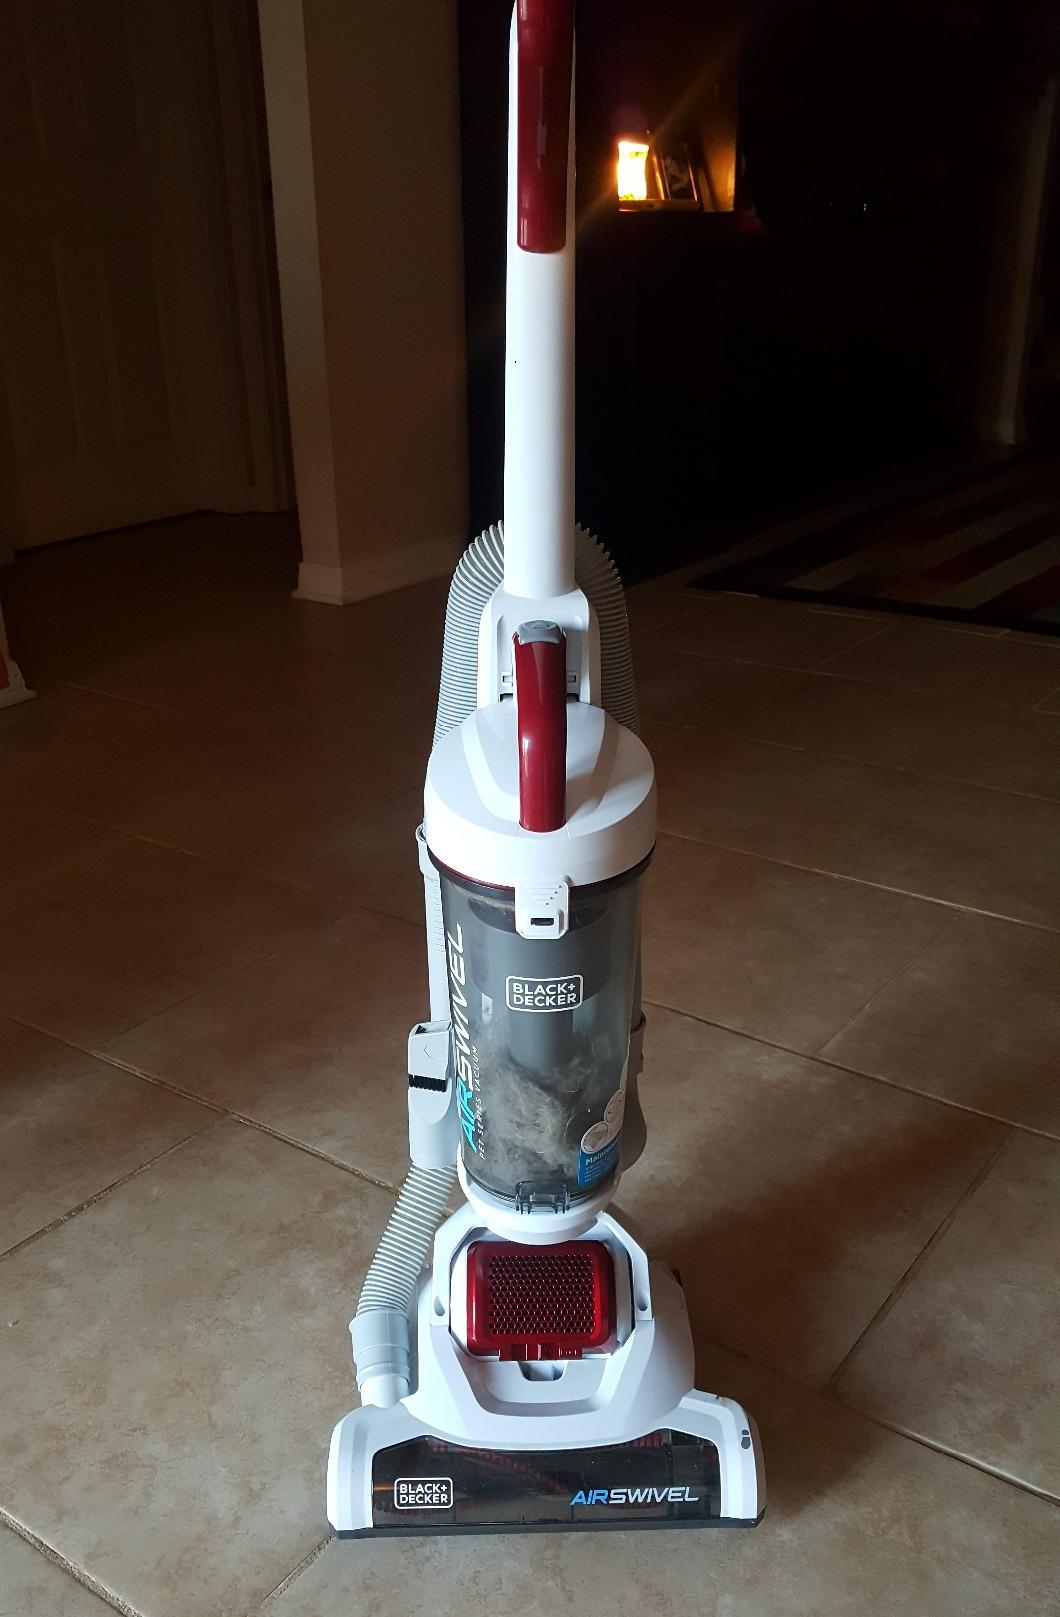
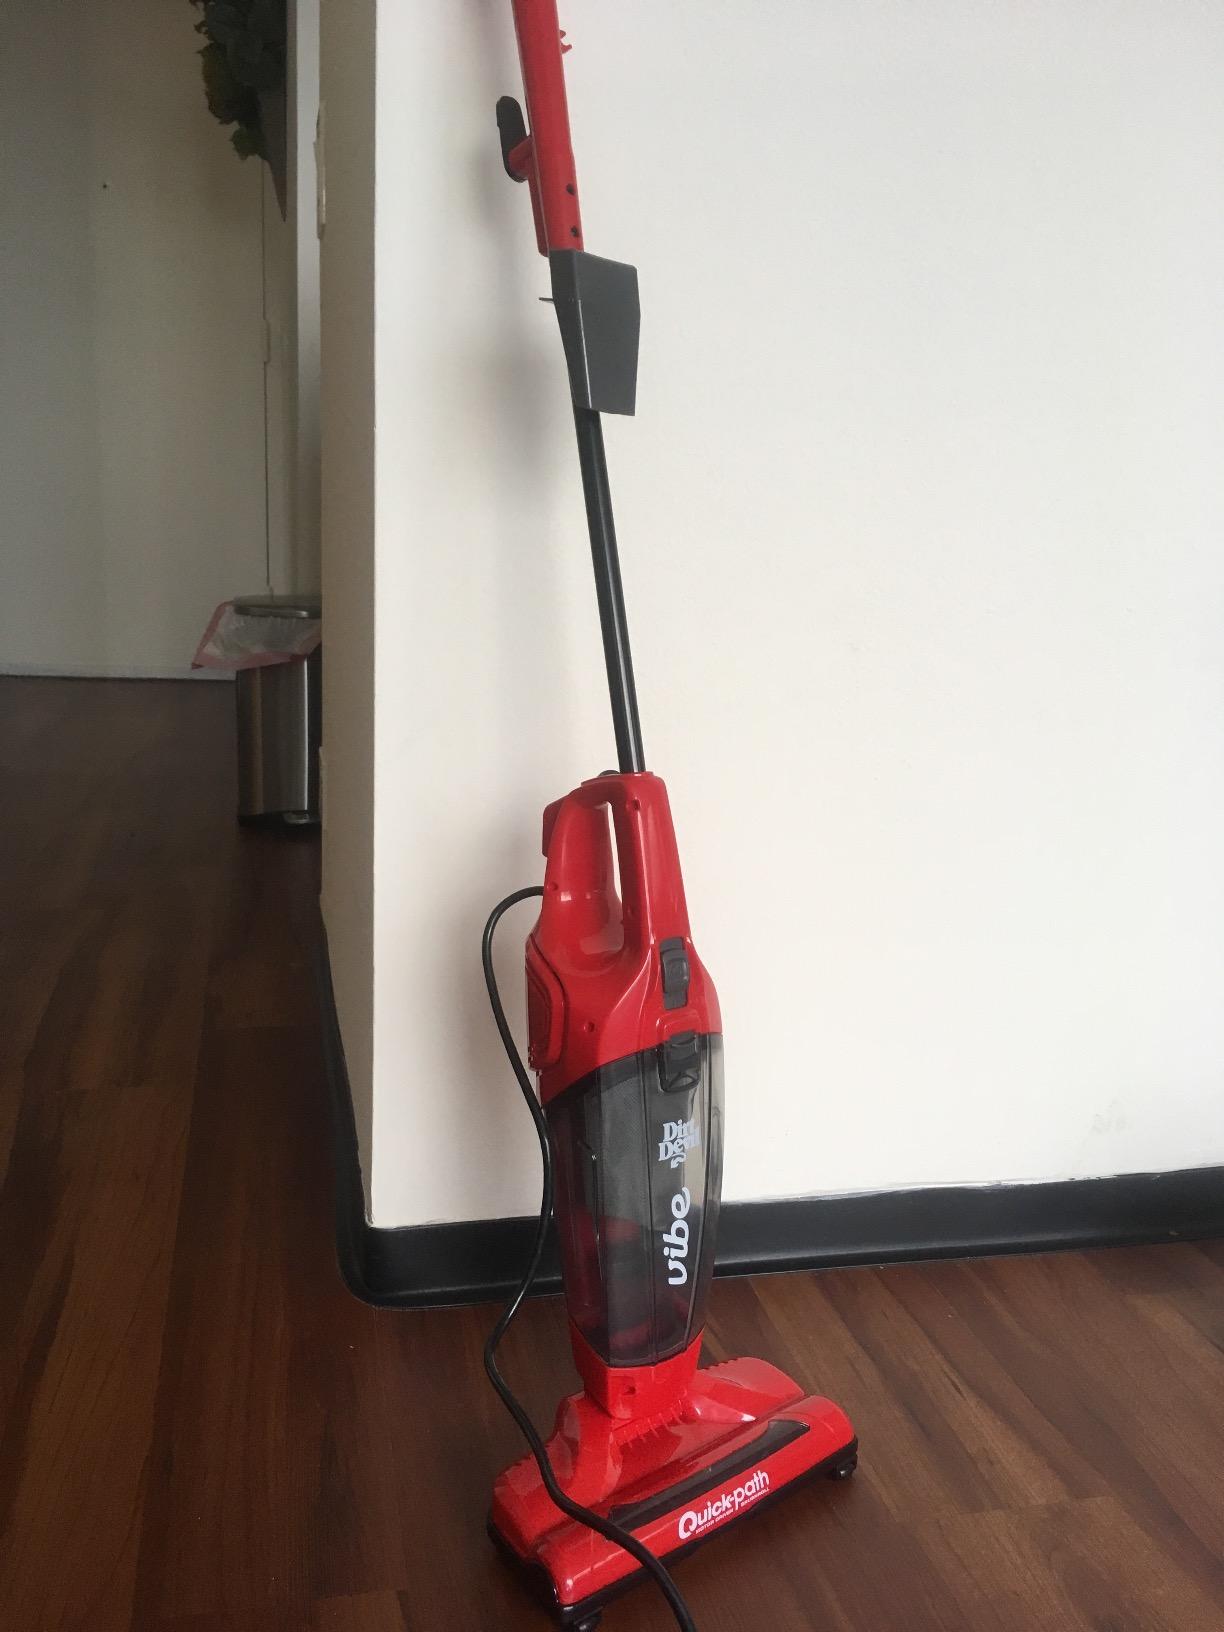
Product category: items_vacuum
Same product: no